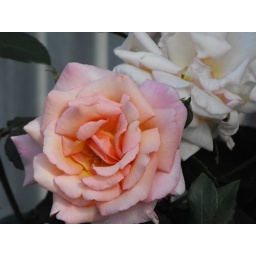
Soft pink rose against wall 2